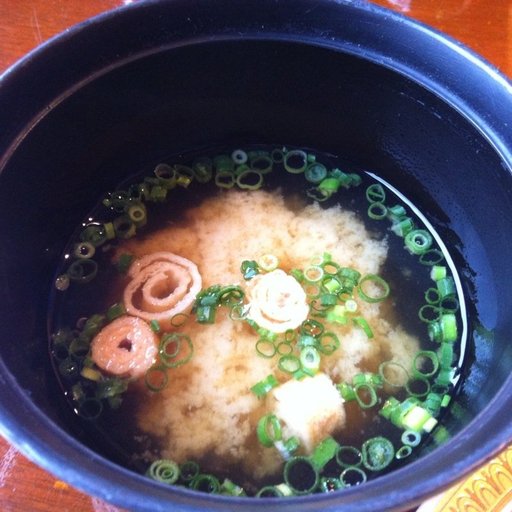
Label: miso_soup